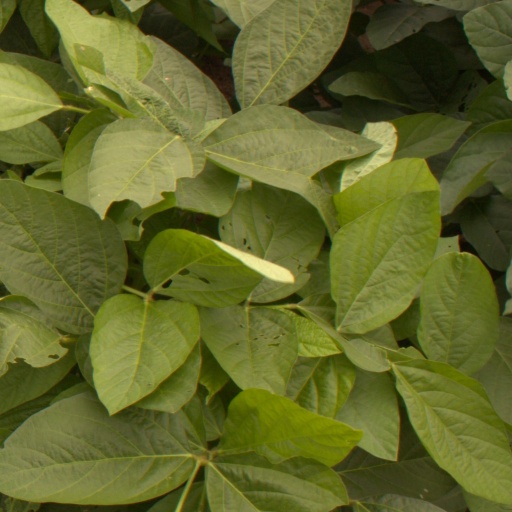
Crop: soybean